Goraknath Temple

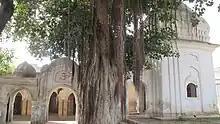
Temple and its Banyan tree

Goraknath Temple is a Hindu temple located in the Gorkhatri area of Peshawar in Khyber Pakhtunkhwa, Pakistan. The temple is dedicated to Guru Gorakhnath who founded the "kanphata" Jogi order at Tilla Jogian in the first century BC. The temple was built in 1851.